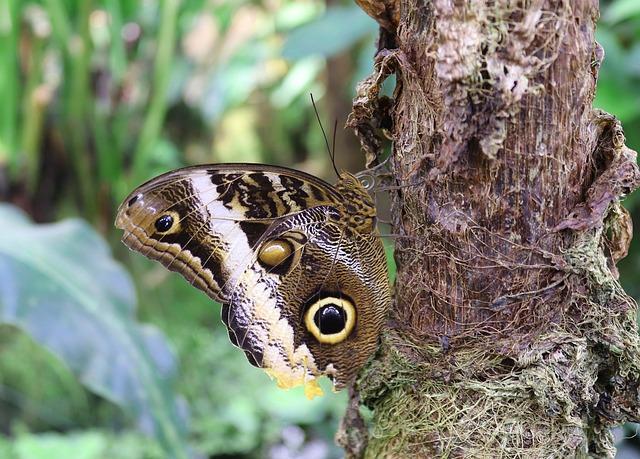
butterfly